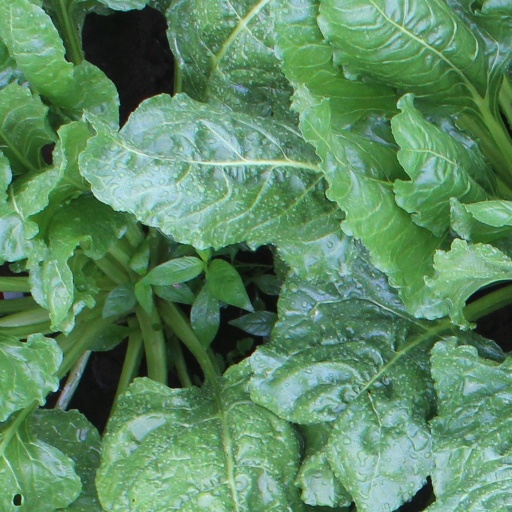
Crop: sugar beet